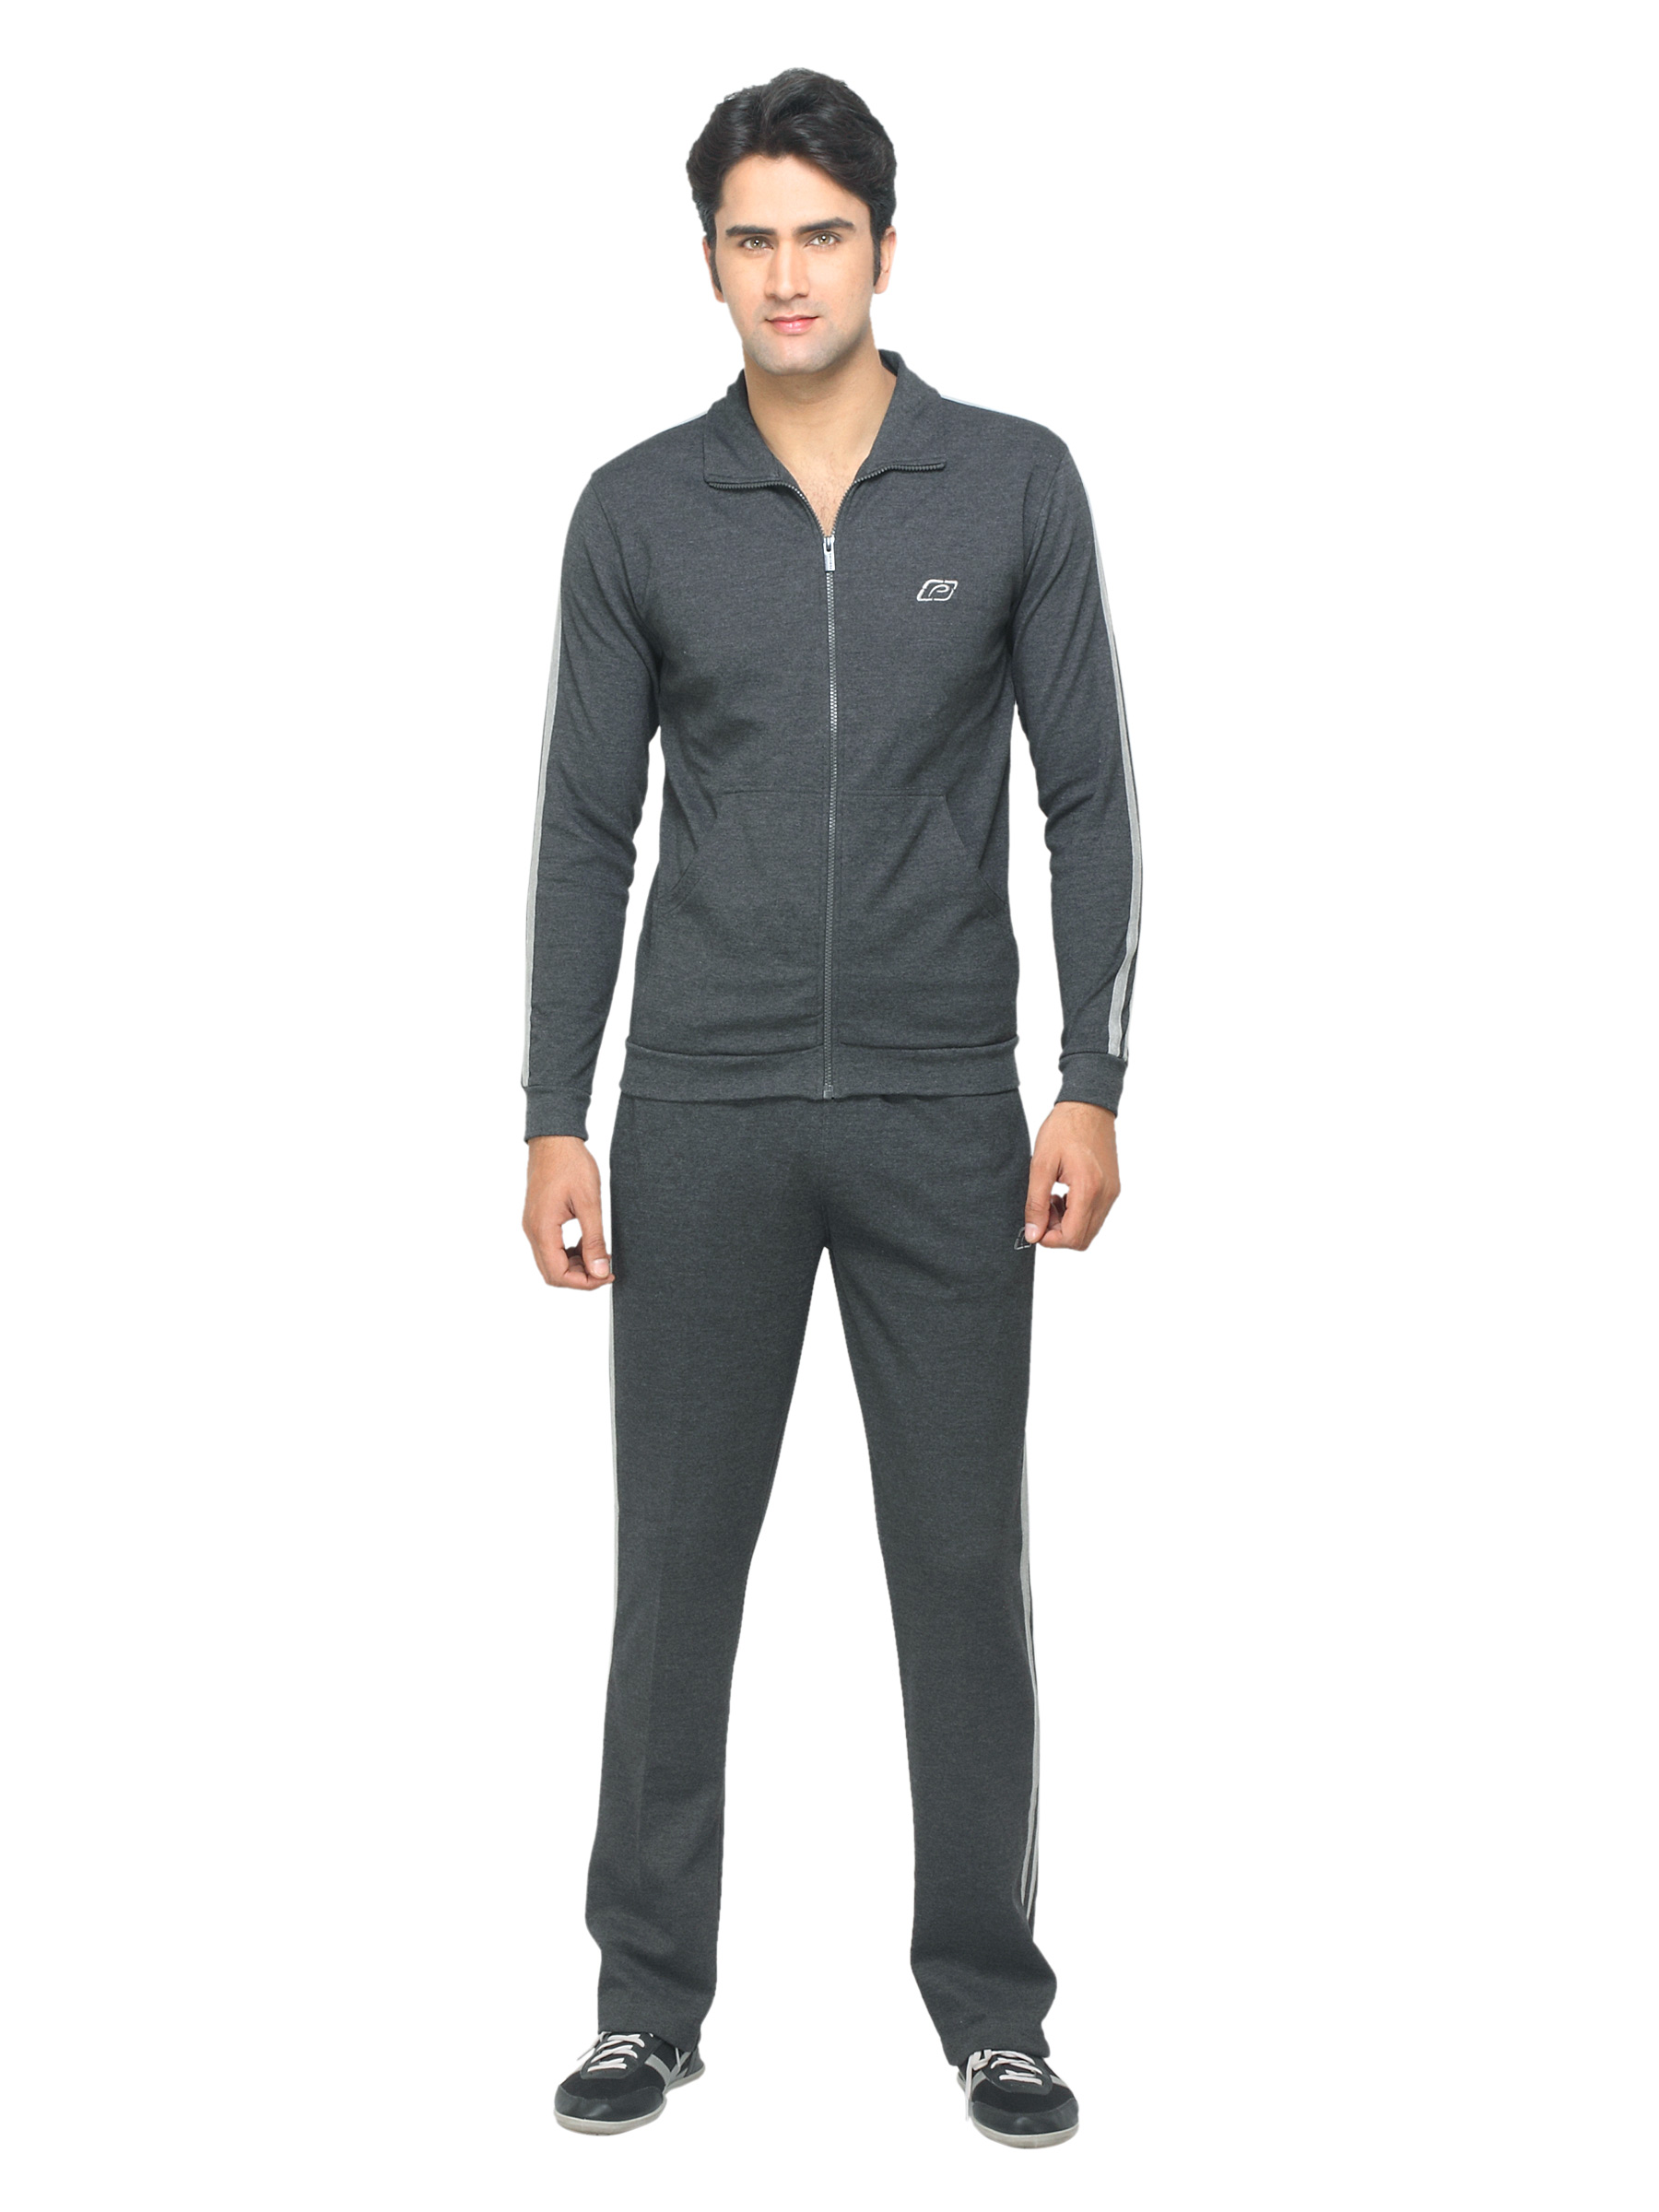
Proline Men Charcoal Tracksuit
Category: Apparel / Bottomwear / Tracksuits
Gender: Men
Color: Charcoal
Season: Summer 2013
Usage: Sports